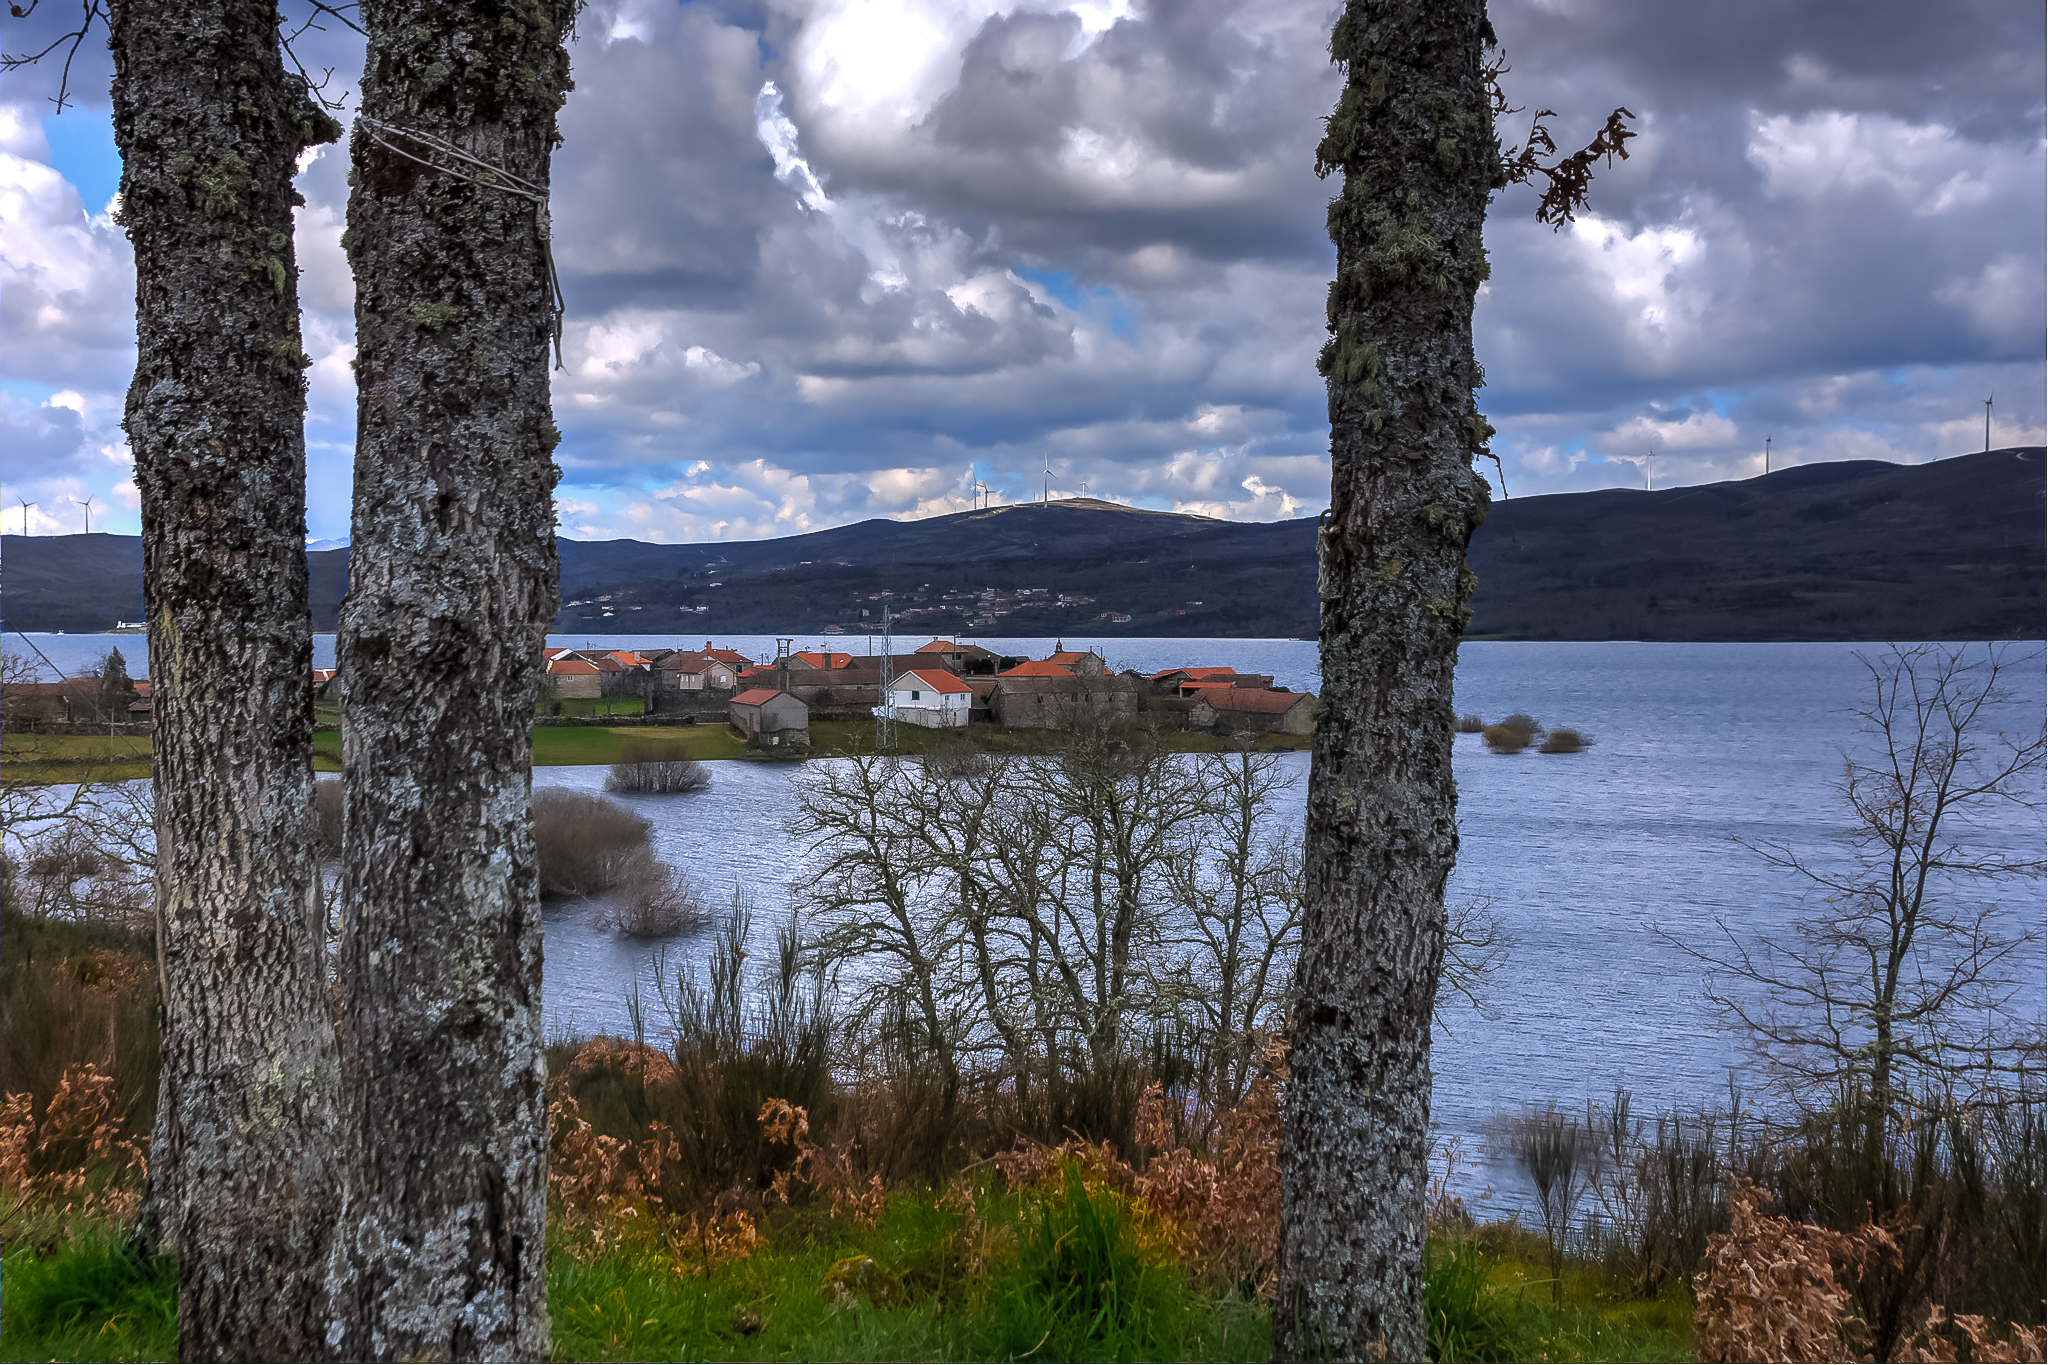
landscape, tree, water, nature, wilderness, mountain, snow, winter, cloud, plant, lake, mountain range, reflection, autumn, season, ridge, de, portugal, paisajes, loch, ggl1, gaby1, xovesphoto, sonya77, negroes, vilarinho, tamron18250, vilarinhodenegroes, woody plant, mountainous landforms